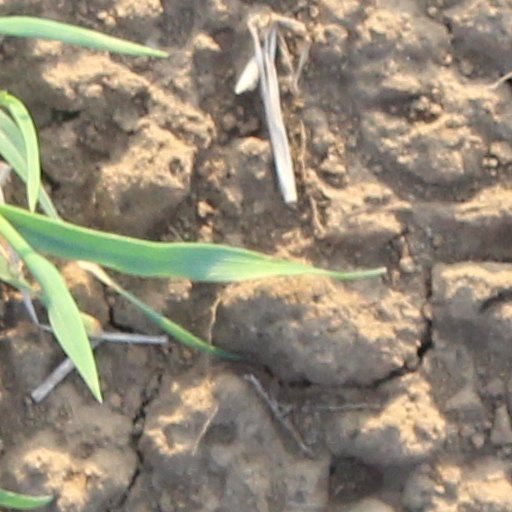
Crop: wheat